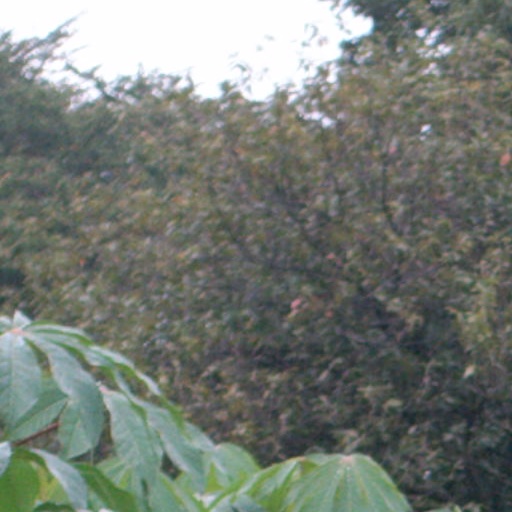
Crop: cassava